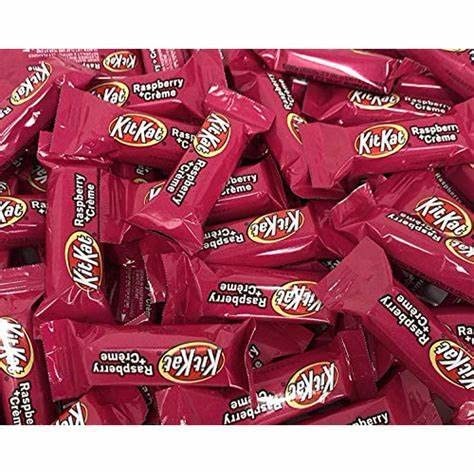
Item Name: KIT KAT Miniatures Wafer Candy Bars 2 Lb (Raspberry)
Bullet Point: kit kat
Product Description: kit kat
Value: 32.0
Unit: Ounce

Price: 24.5